Expanded metal

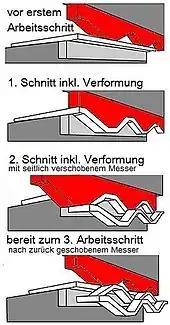
Formation of one type of expanded metal

Some commonly used shapes are circles, squares, and diamonds; diamonds are the most popular shapes because of how well the shape absorbs energy and resists mechanical deformation after installation. Other design considerations are the size and angles of the shapes, which will also affect how well the metal absorbs energy and where the energy is spread throughout the expanded metal.